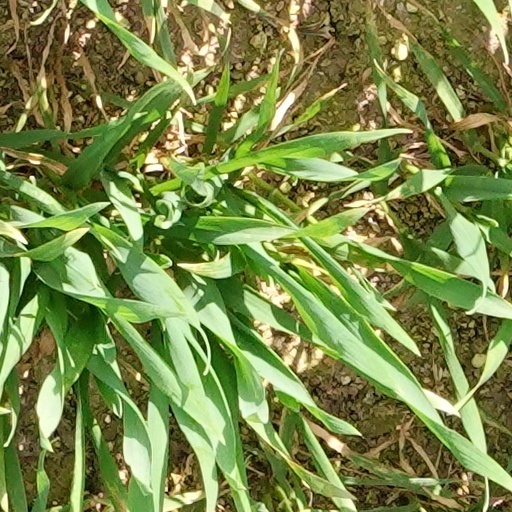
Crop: wheat